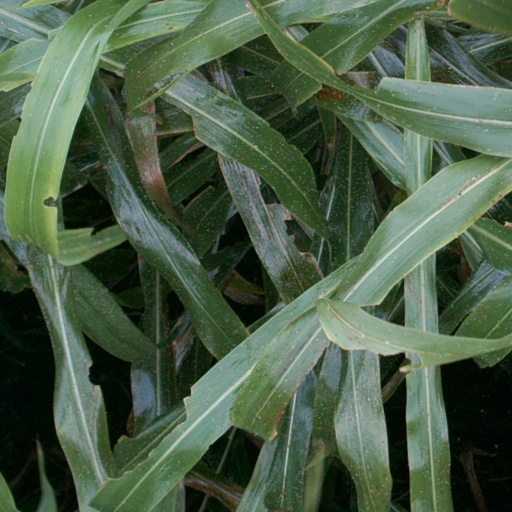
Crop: sorghum